Marvel Avengers: Battle for Earth

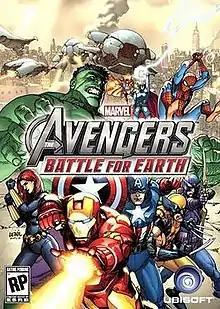
Cover art by Leinil Francis Yu

Marvel Avengers: Battle for Earth is a video game developed by Ubisoft Quebec and published by Ubisoft for the Xbox 360 and the Wii U. The game is heavily based on the "Secret Invasion" storyline in Marvel comic books. The game was announced after the cancellation of the original "The Avengers" game based on the 2012 film of the same name, being developed by THQ. "Battle for Earth" was released in North America on October 30, 2012 for the Xbox 360, followed by the Wii U version on December 4. It was the first and currently only Marvel video game to be published by Ubisoft.